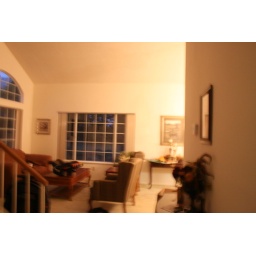
Our living room taken from the family room by casey standing on a chair (i'm tellin mom!)